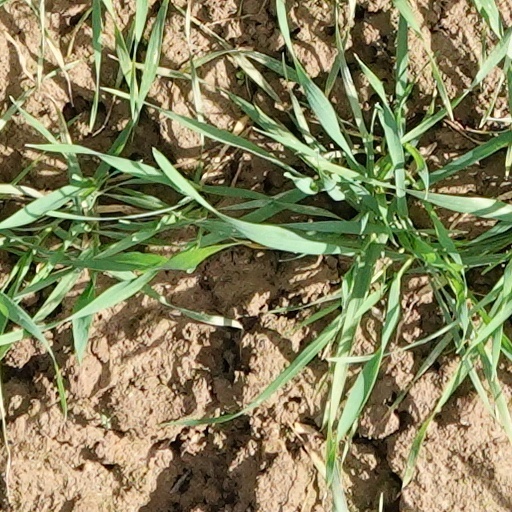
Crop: wheat